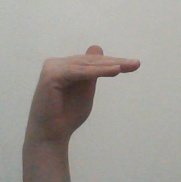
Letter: khaa